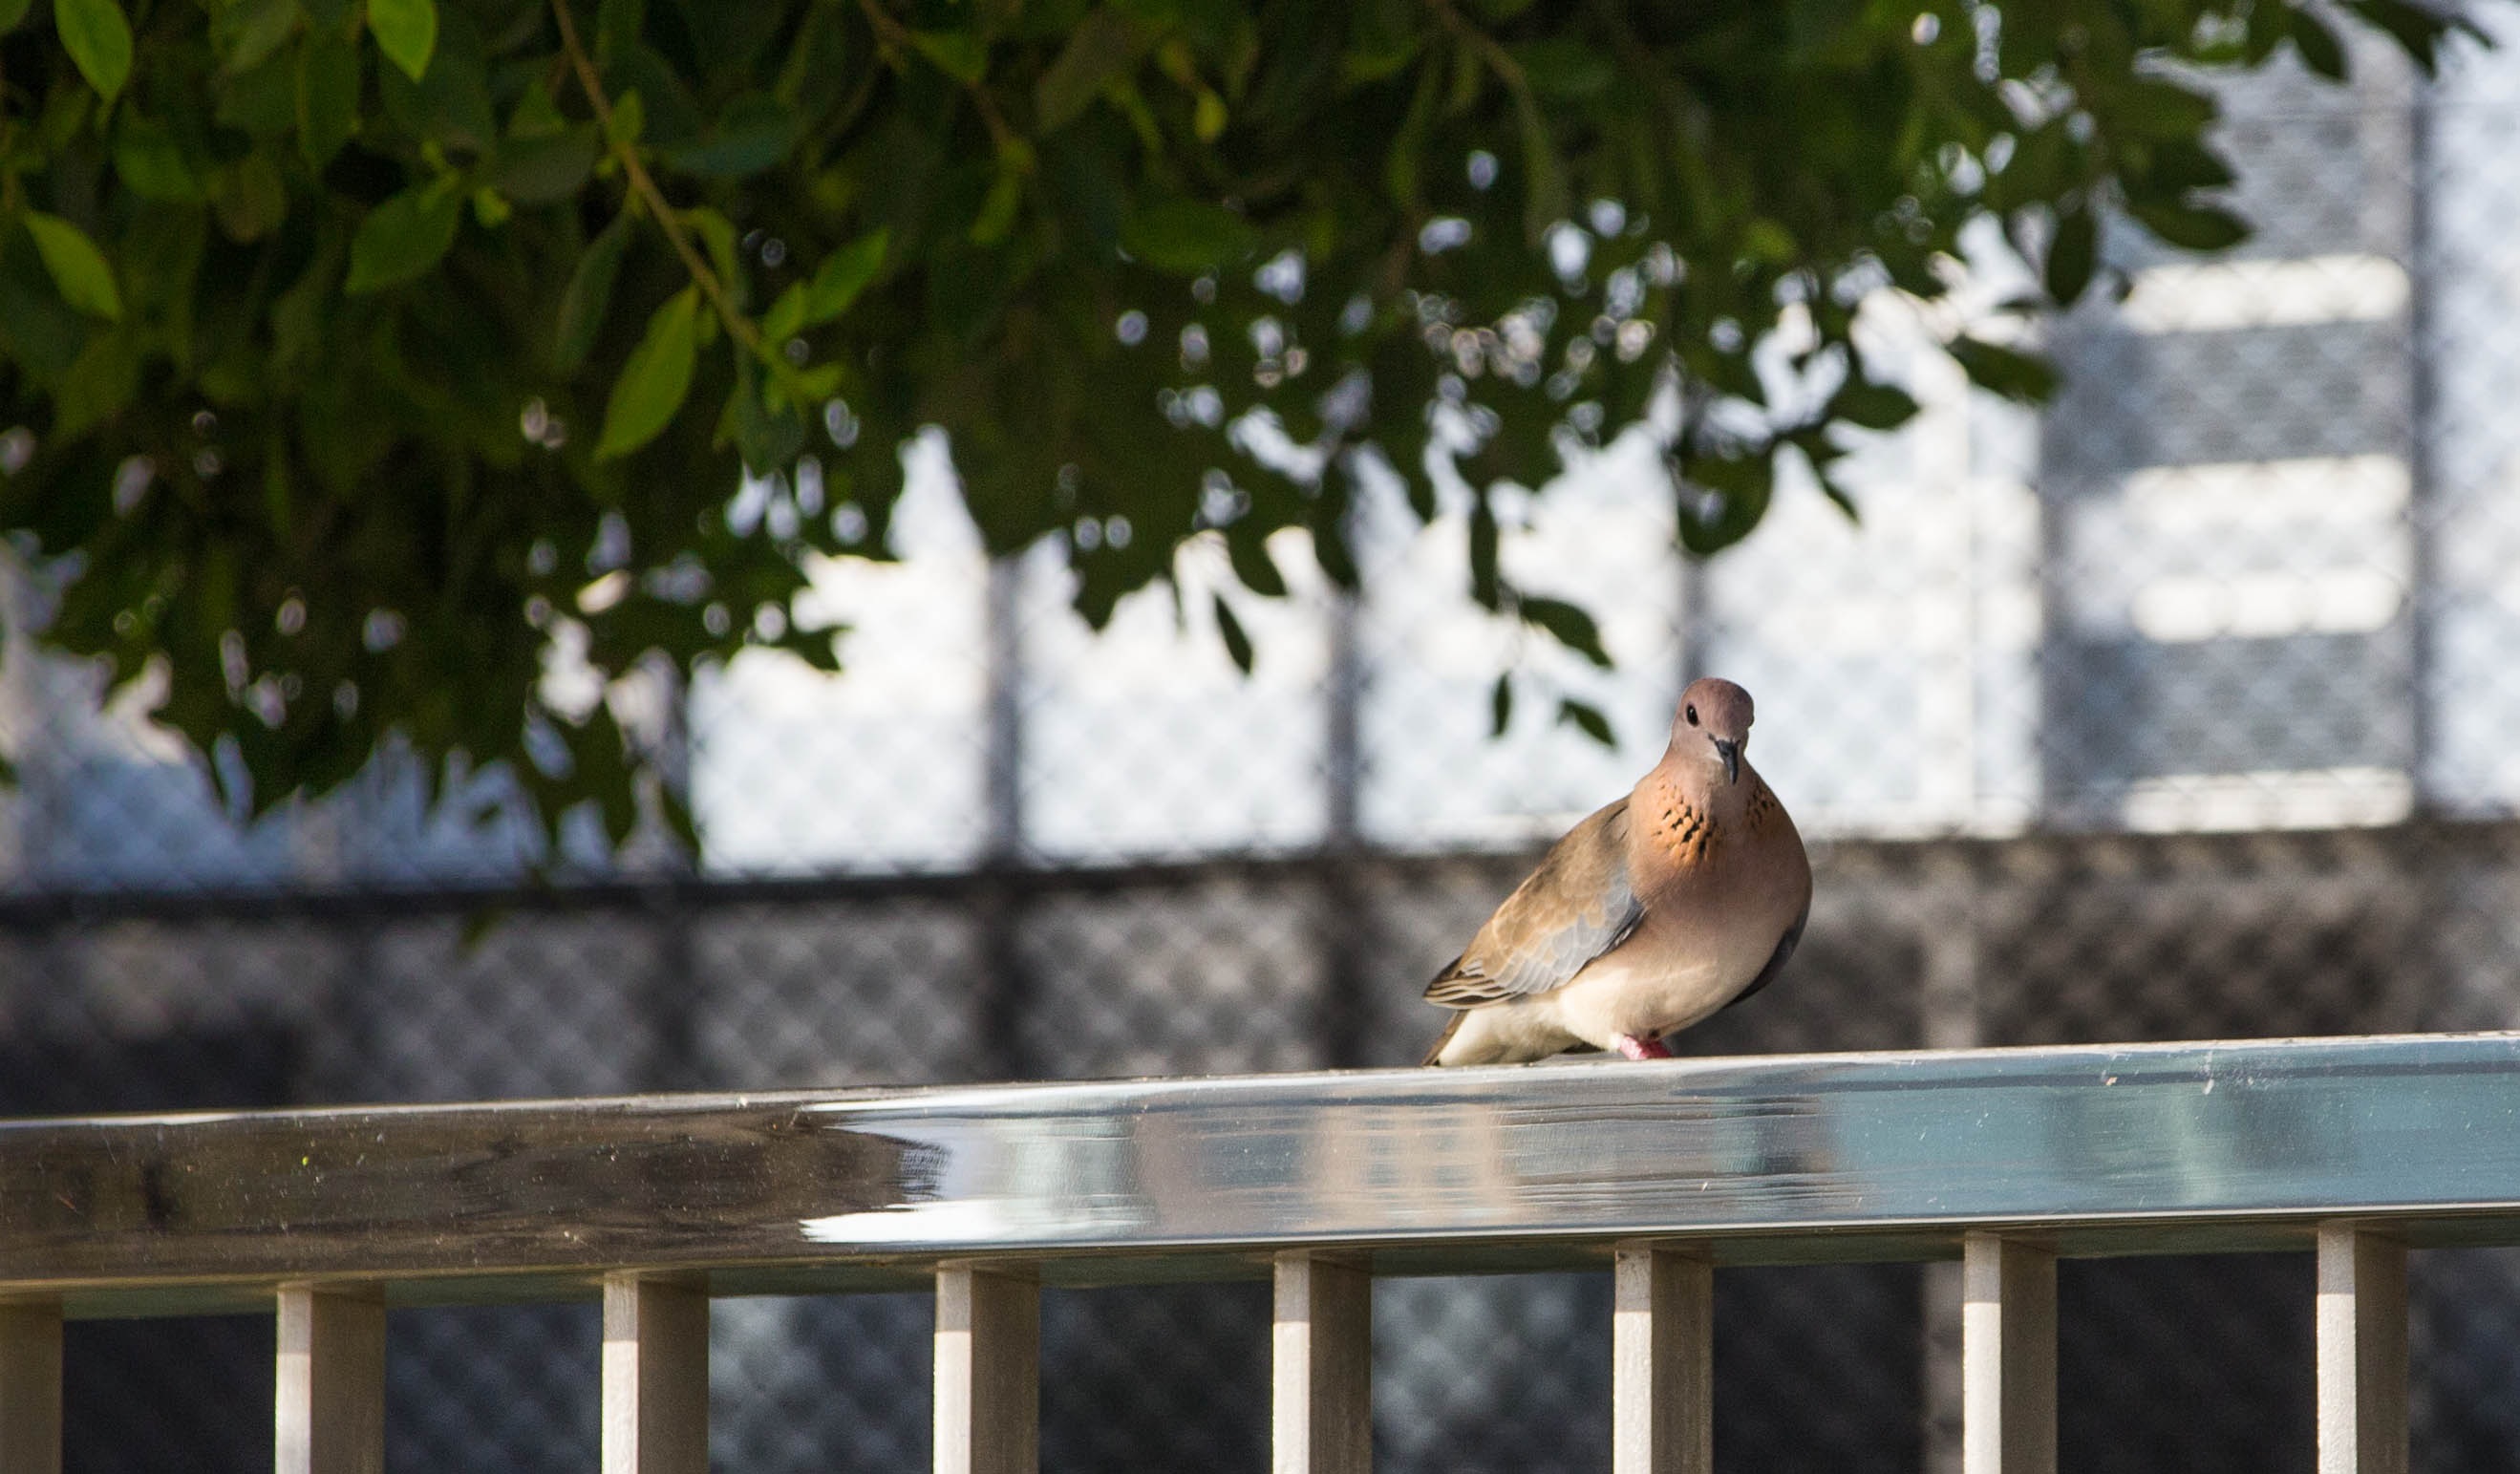
bird, animal, zoo, railing, backyard, fauna, dove, animal world, city pigeon, wall projection, perching bird